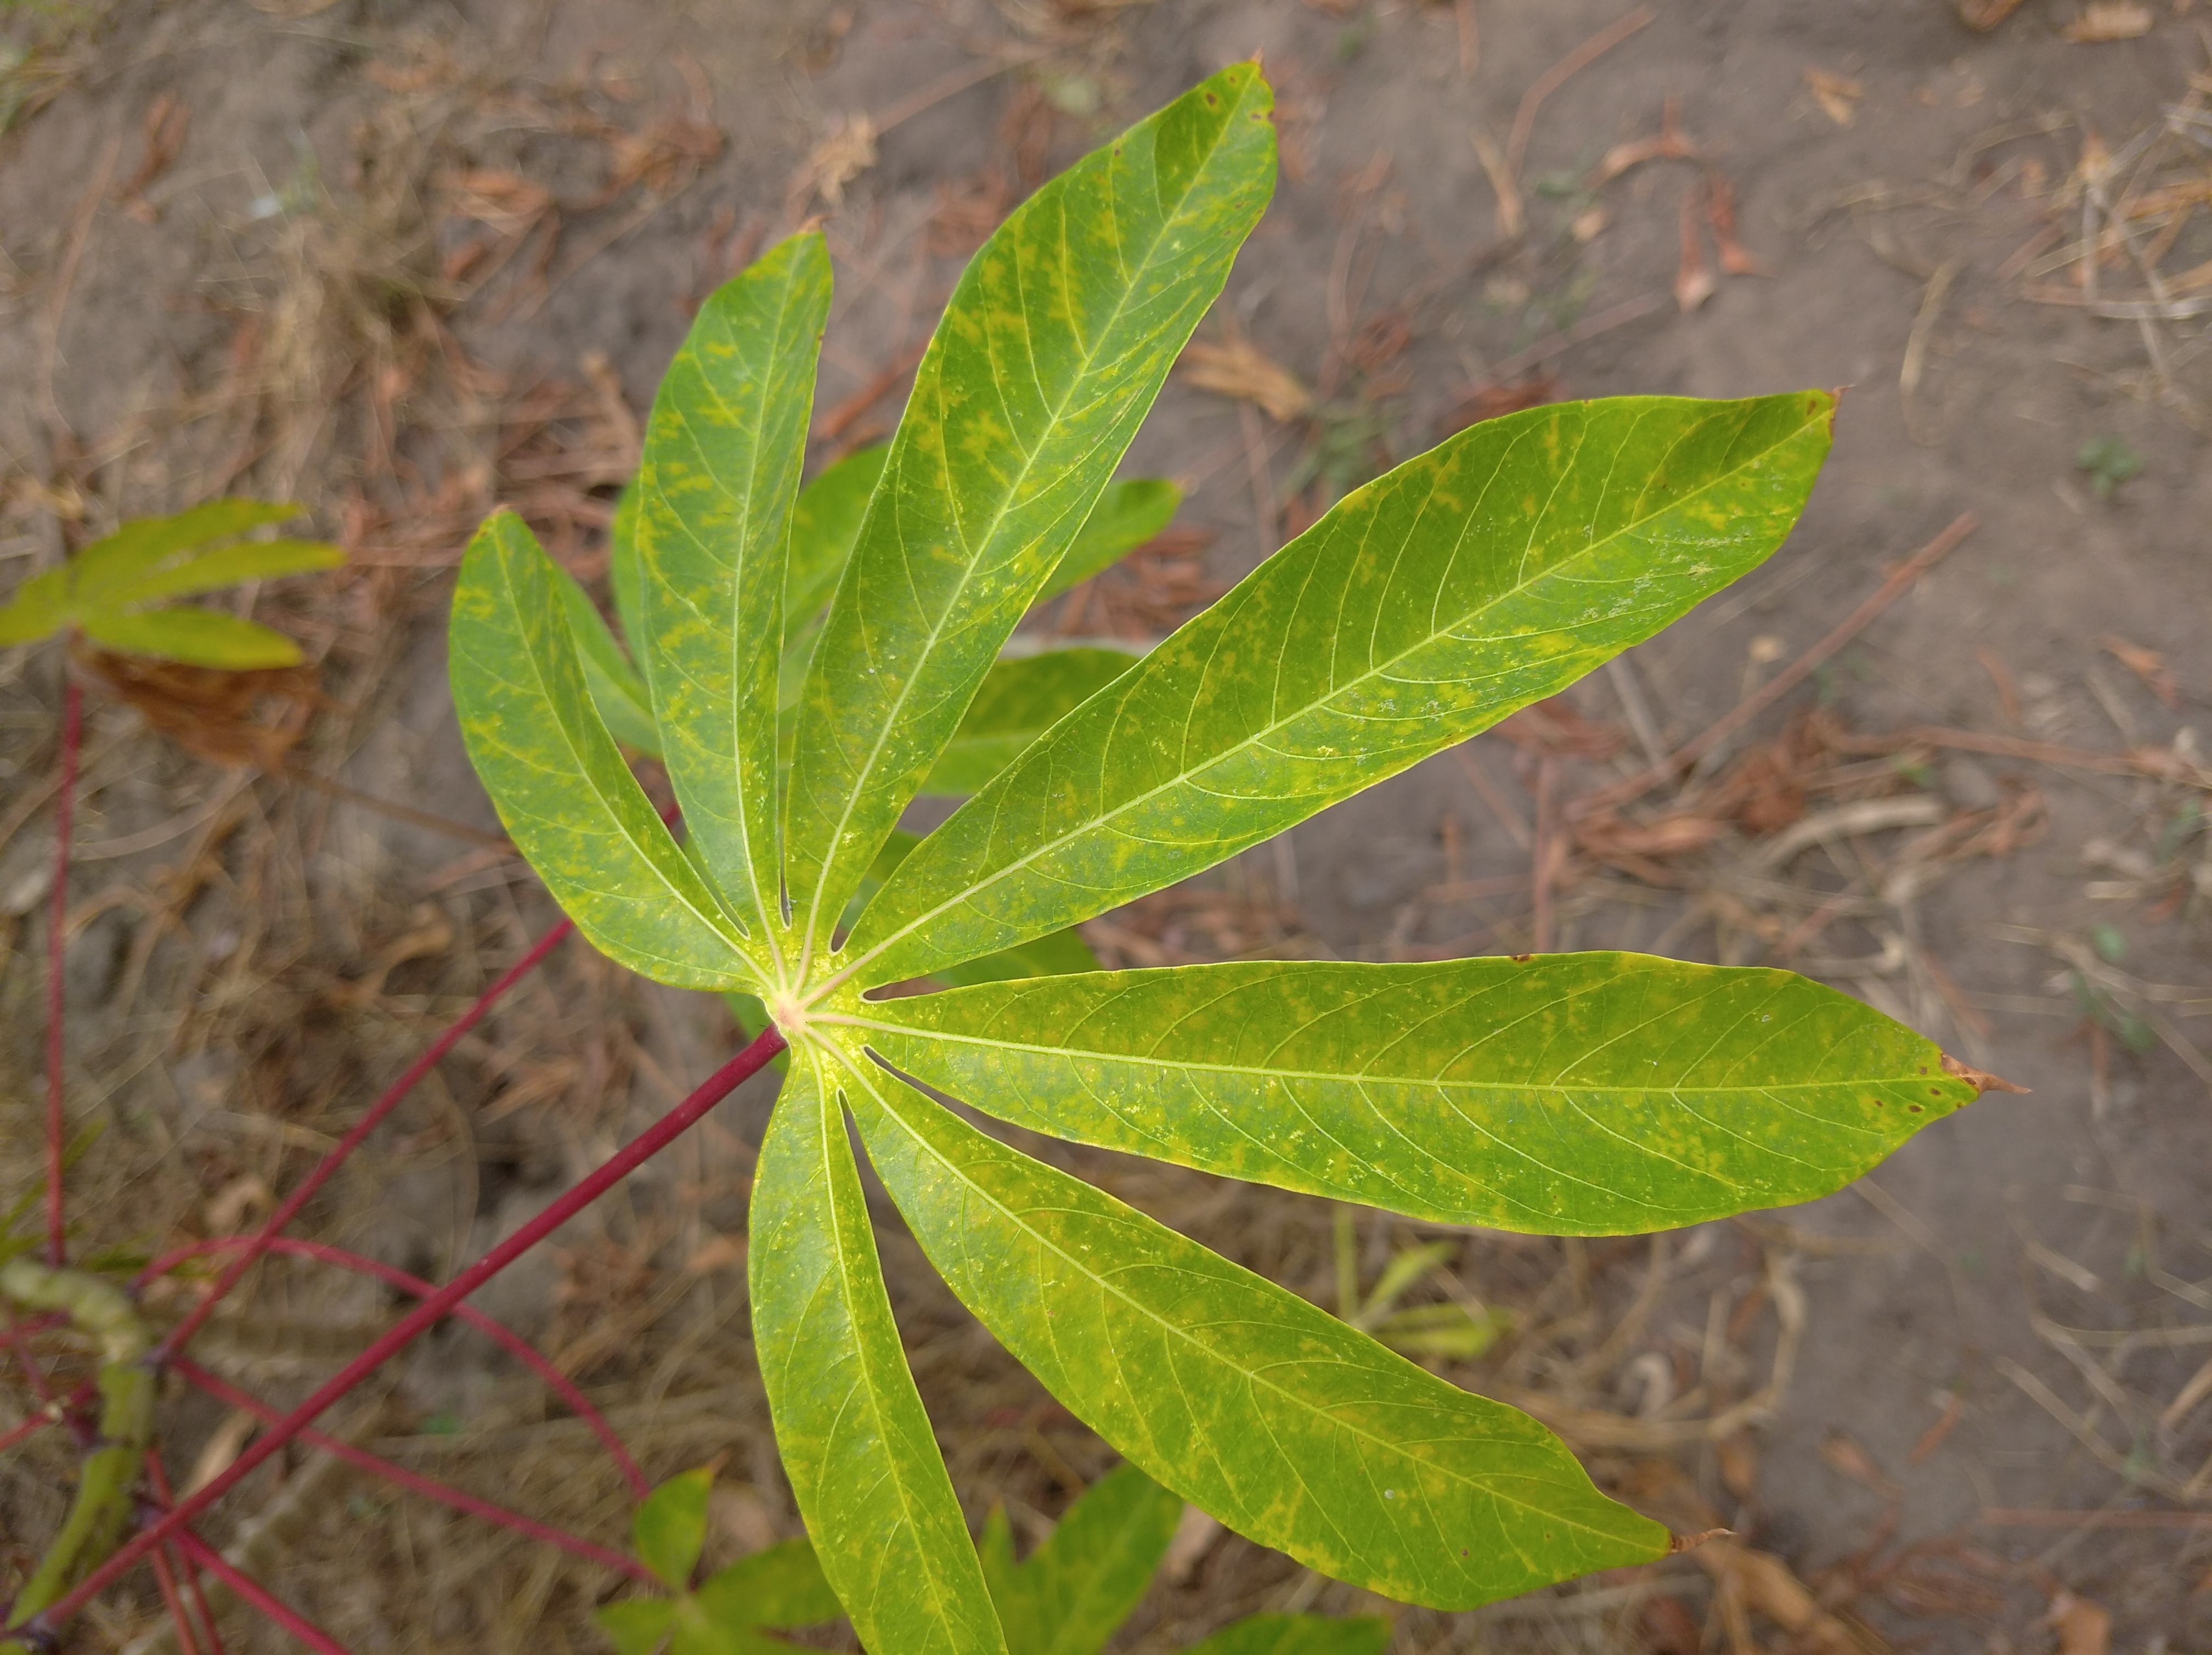
Label: cassava brown streak disease (cbsd)